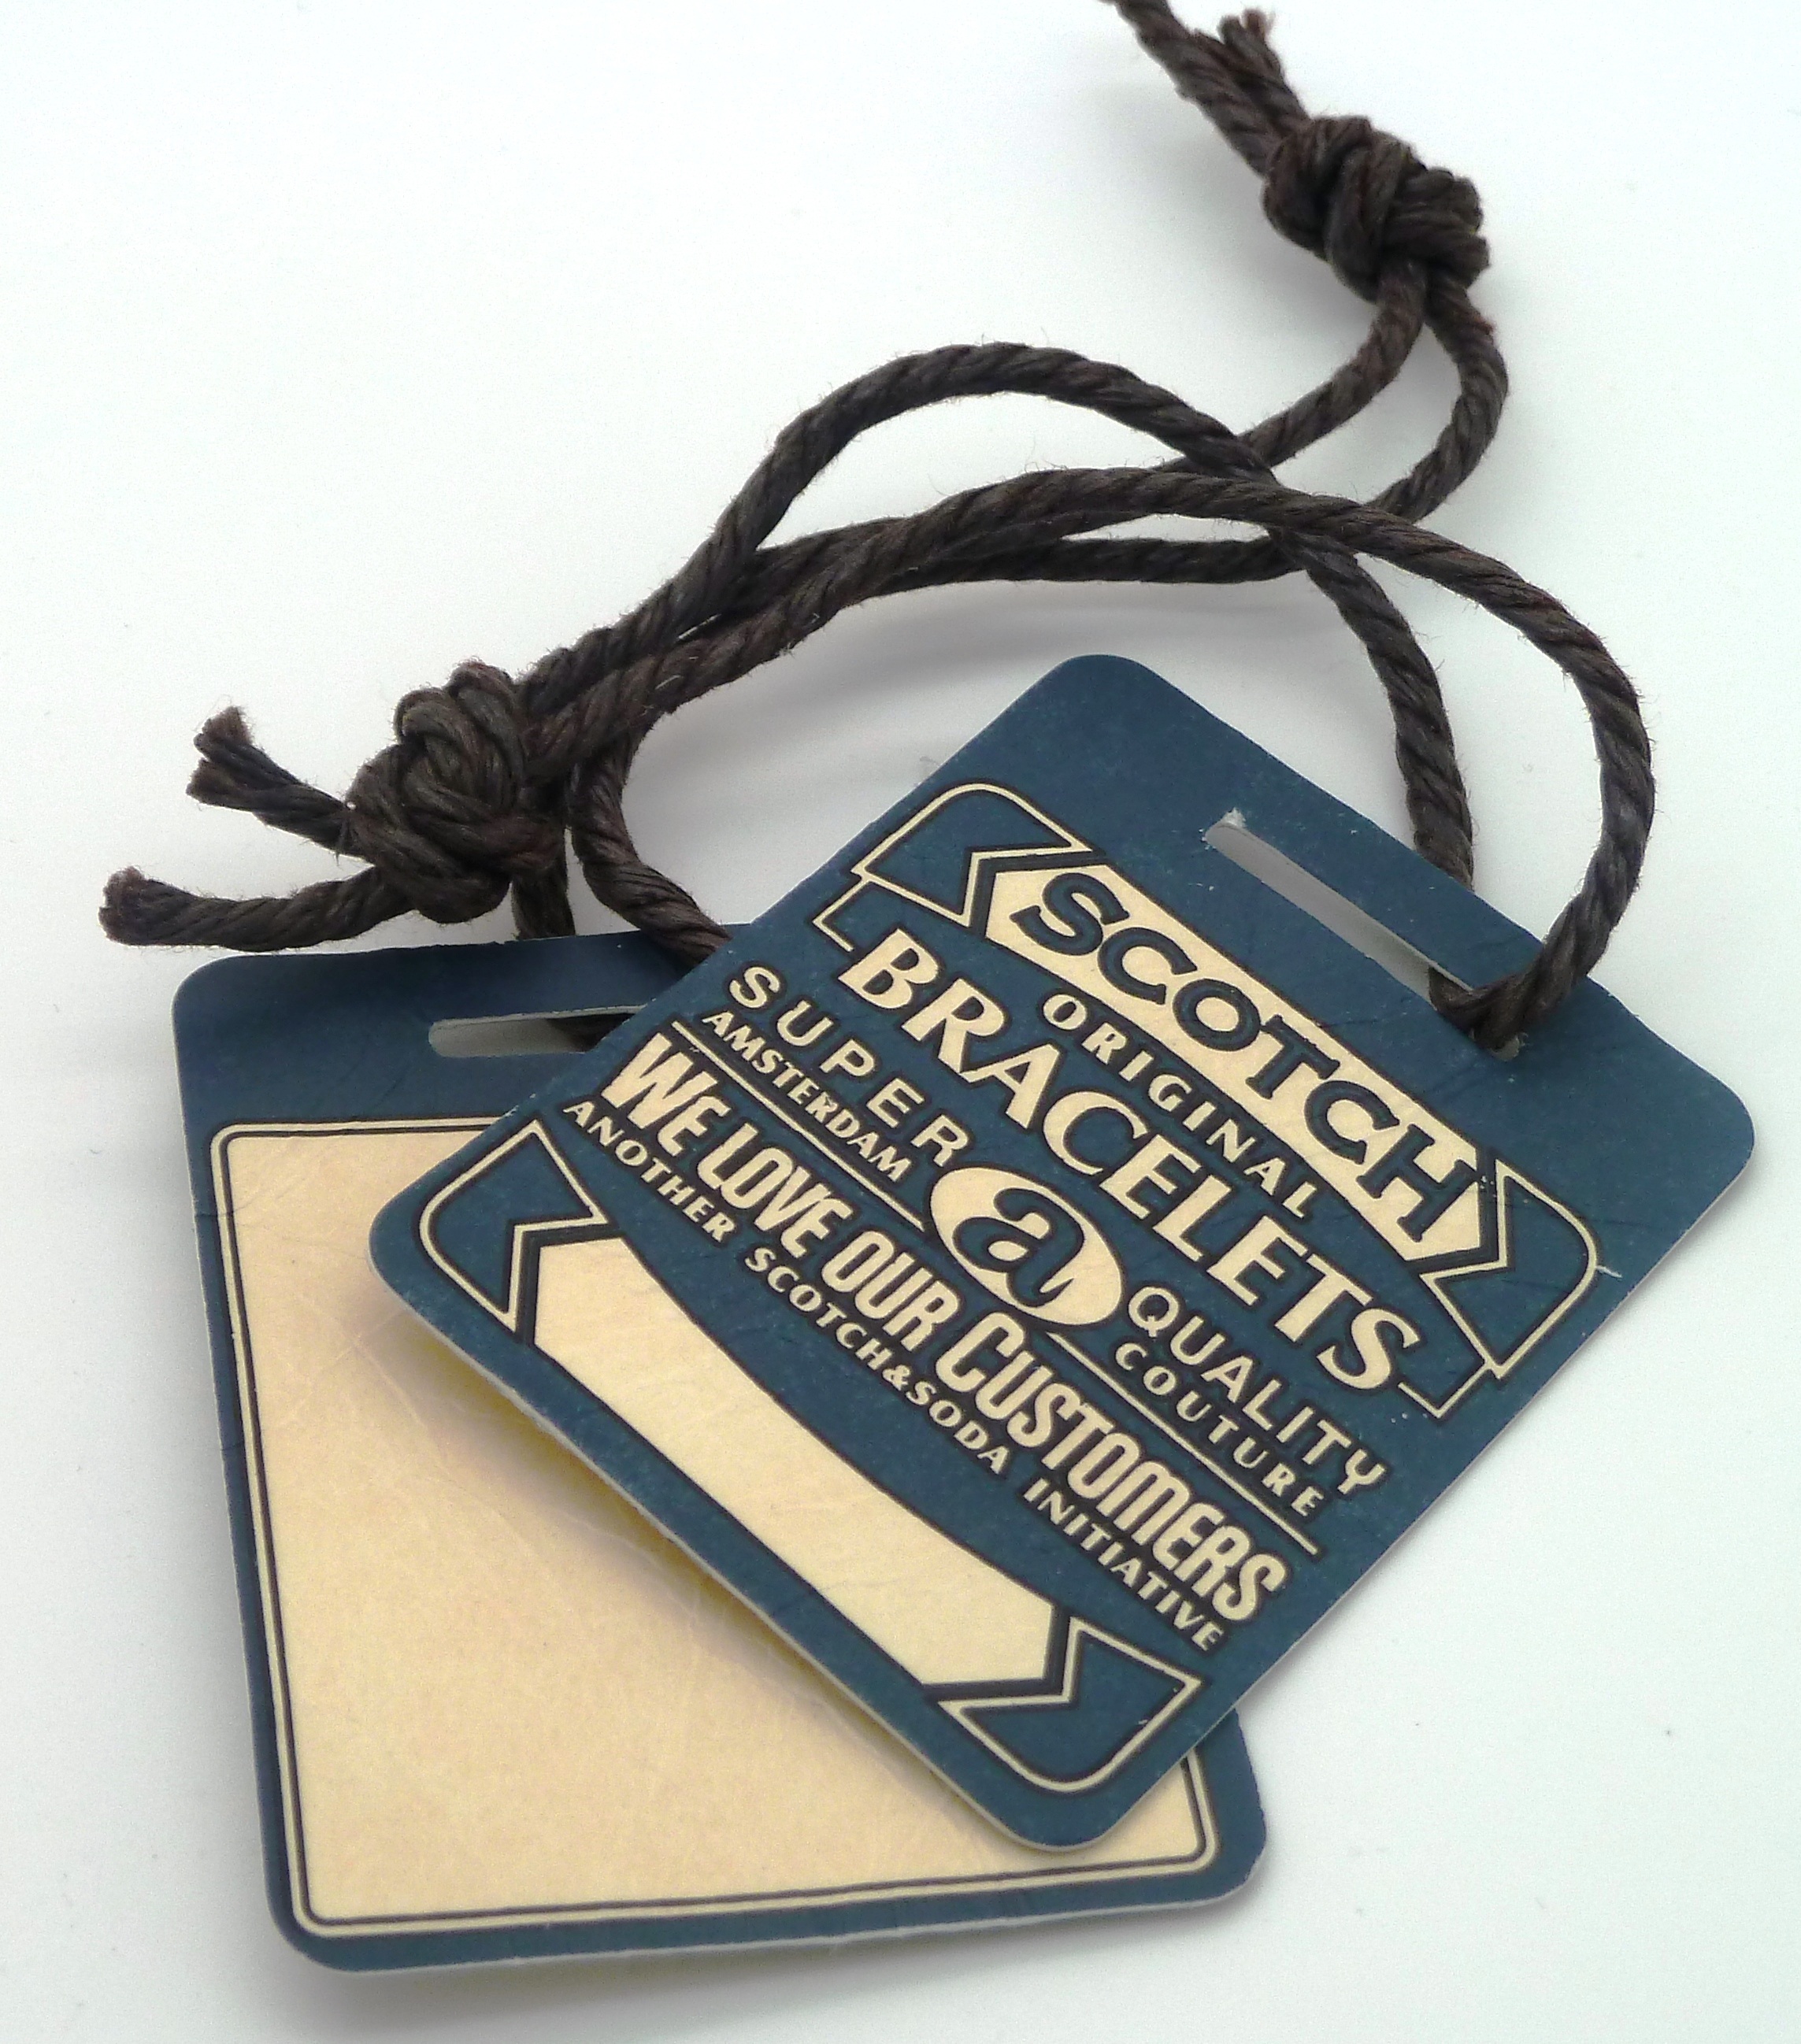
chain, metal, clothing, label, brand, fashion accessory, swing tags